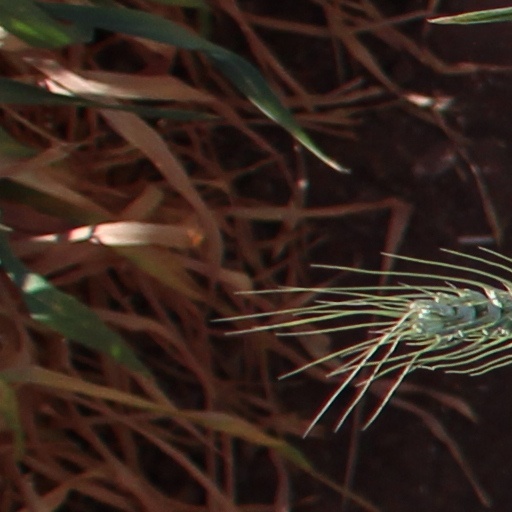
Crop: wheat